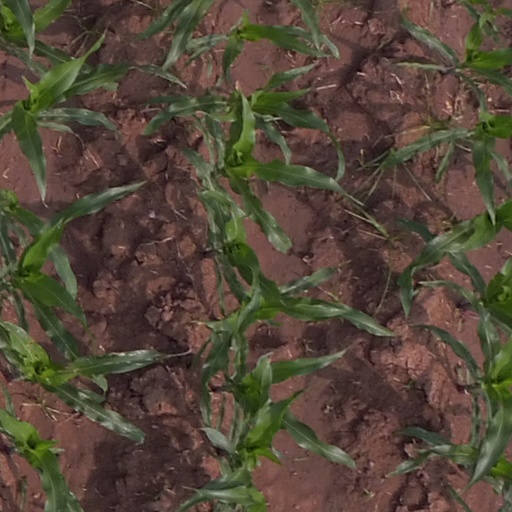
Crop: maize; corn